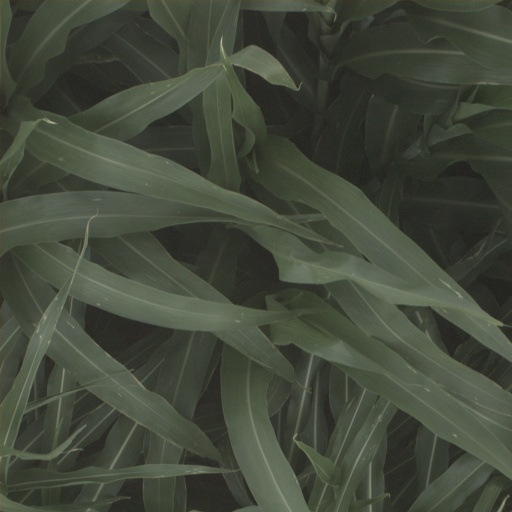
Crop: sorghum